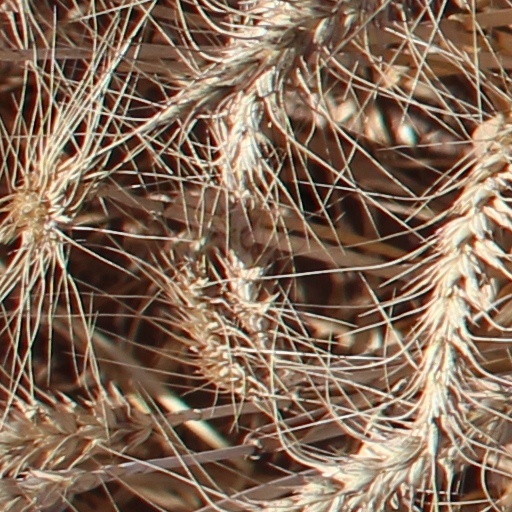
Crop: wheat